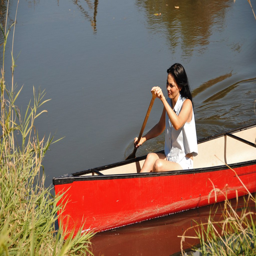
person , model , glides the canoe to shore by giving is receiving